Bride of the Monster

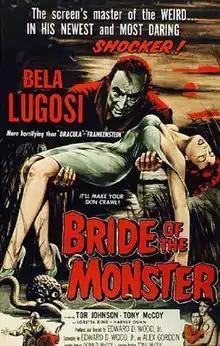
Original theatrical poster

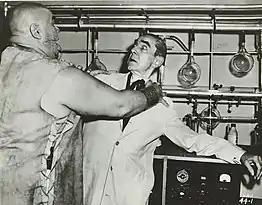
Tor Johnson and Bela Lugosi in "Bride of the Monster" (1955)

Bride of the Monster is a 1955 American independent science fiction horror film, co-written, produced and directed by Edward D. Wood Jr., and starring Bela Lugosi and Tor Johnson with a supporting cast featuring Tony McCoy and Loretta King.